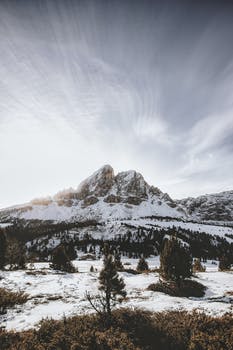
Label: No Watermark